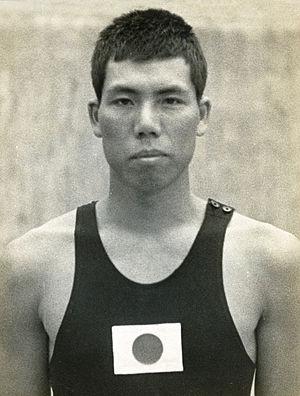
Masaji Kiyokawa, né le 11 février 1913 à Toyohashi et mort le 13 avril 1999, est un ancien nageur japonais.